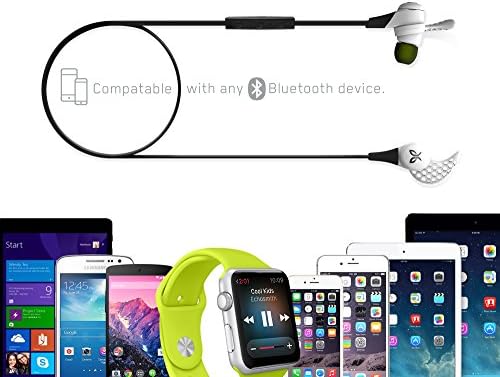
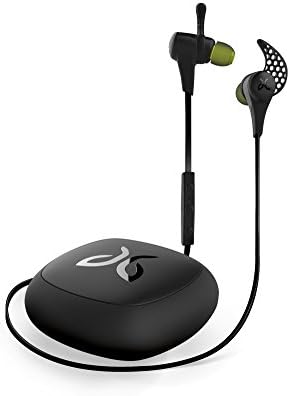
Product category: headphones
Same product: no